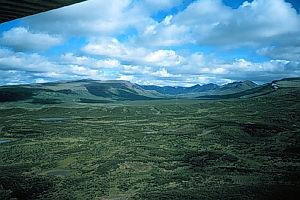
Level Mountain est un massif volcanique situé en Colombie-Britannique, dans l'Ouest du Canada, dans une région isolée du plateau Stikine, dans les montagnes Intérieures. Son nom lui vient de ses pentes généralement douces, qui s'étendent sur environ 70 kilomètres de long pour 45 kilomètres de large, à l'exception de son centre formé par des reliefs plus prononcés qui culminent à 2 166 mètres d'altitude au pic Meszah, seul sommet nommé du massif. Level Mountain fait partie de la province volcanique de la cordillère septentrionale. Elle est constituée par un volcan bouclier, vieux de près de quinze millions d'années, que surmonte un stratovolcan érodé de près de sept millions d'années, la transition entre les deux édifices se trouvant aux environs de 1 400 mètres d'altitude. Des dômes de lave se sont formés à une époque plus récente. Ce volcanisme complexe est responsable de la grande variété de roches volcaniques du massif. Il comporte encore des parts d'inconnu en raison des études rares et anciennes et du manque de suivi.